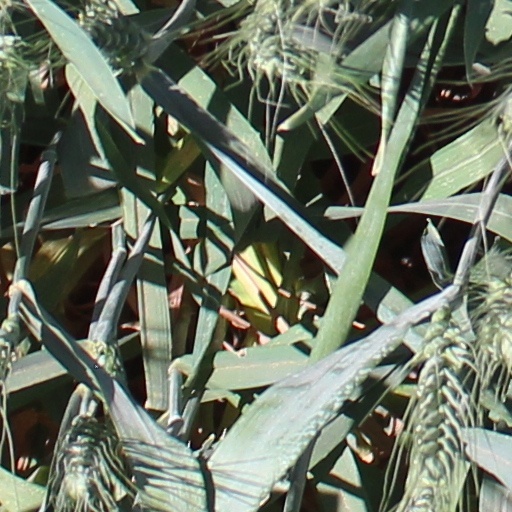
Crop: wheat